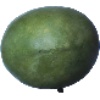
Label: mango